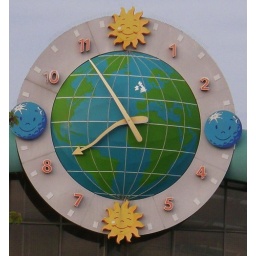
This is the clock that hangs on the wall outside Mothercare world in Romford.